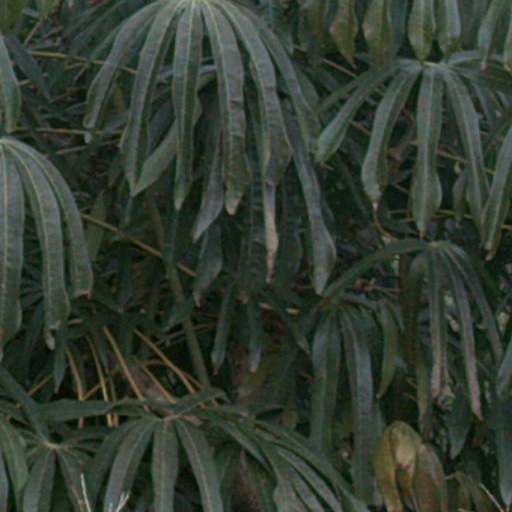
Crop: cassava